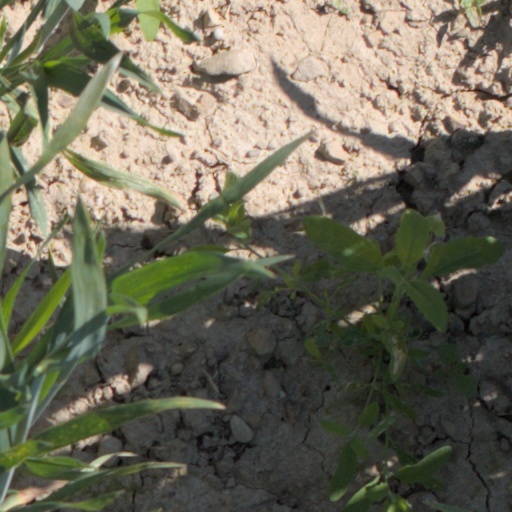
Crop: wheat